Harold F. Cherniss

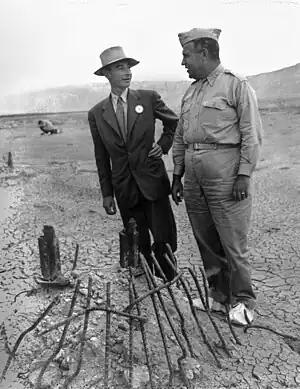
Oppeneheimer and General Groves examine the site of the first test of an atomic bomb in New Mexico in 1945.

Cherniss received his doctorate from Berkeley in Greek, Latin and Sanskrit in 1930. He then taught Greek at Cornell University from 1930 to 1933, followed by ten years teaching at Johns Hopkins University and a return to the University of California before the war. A colleague at Berkeley remarked "He is a Platonist both as scholar and as thinker ..." He married Ruth Meyer, who had been a fellow student at Berkeley. Cherniss was a Guggenheim Fellow in 1941–1942.